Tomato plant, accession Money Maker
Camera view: bottom (45 deg); turntable rotation: 60 degrees
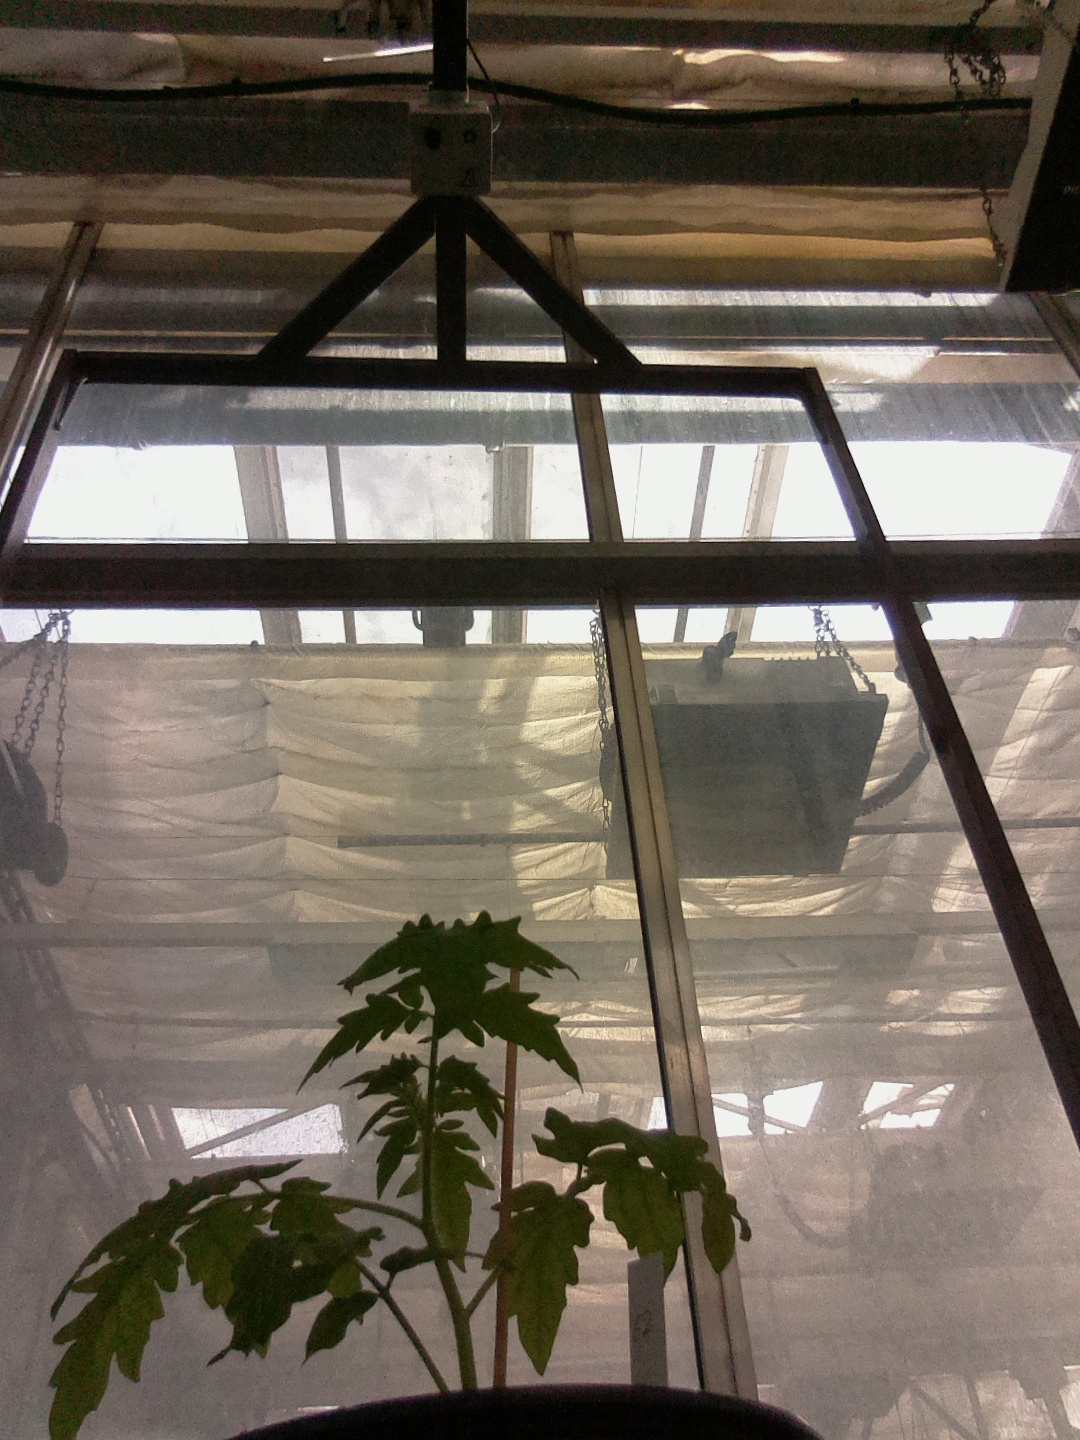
BBCH growth stage 13: 6 of true leaves visible